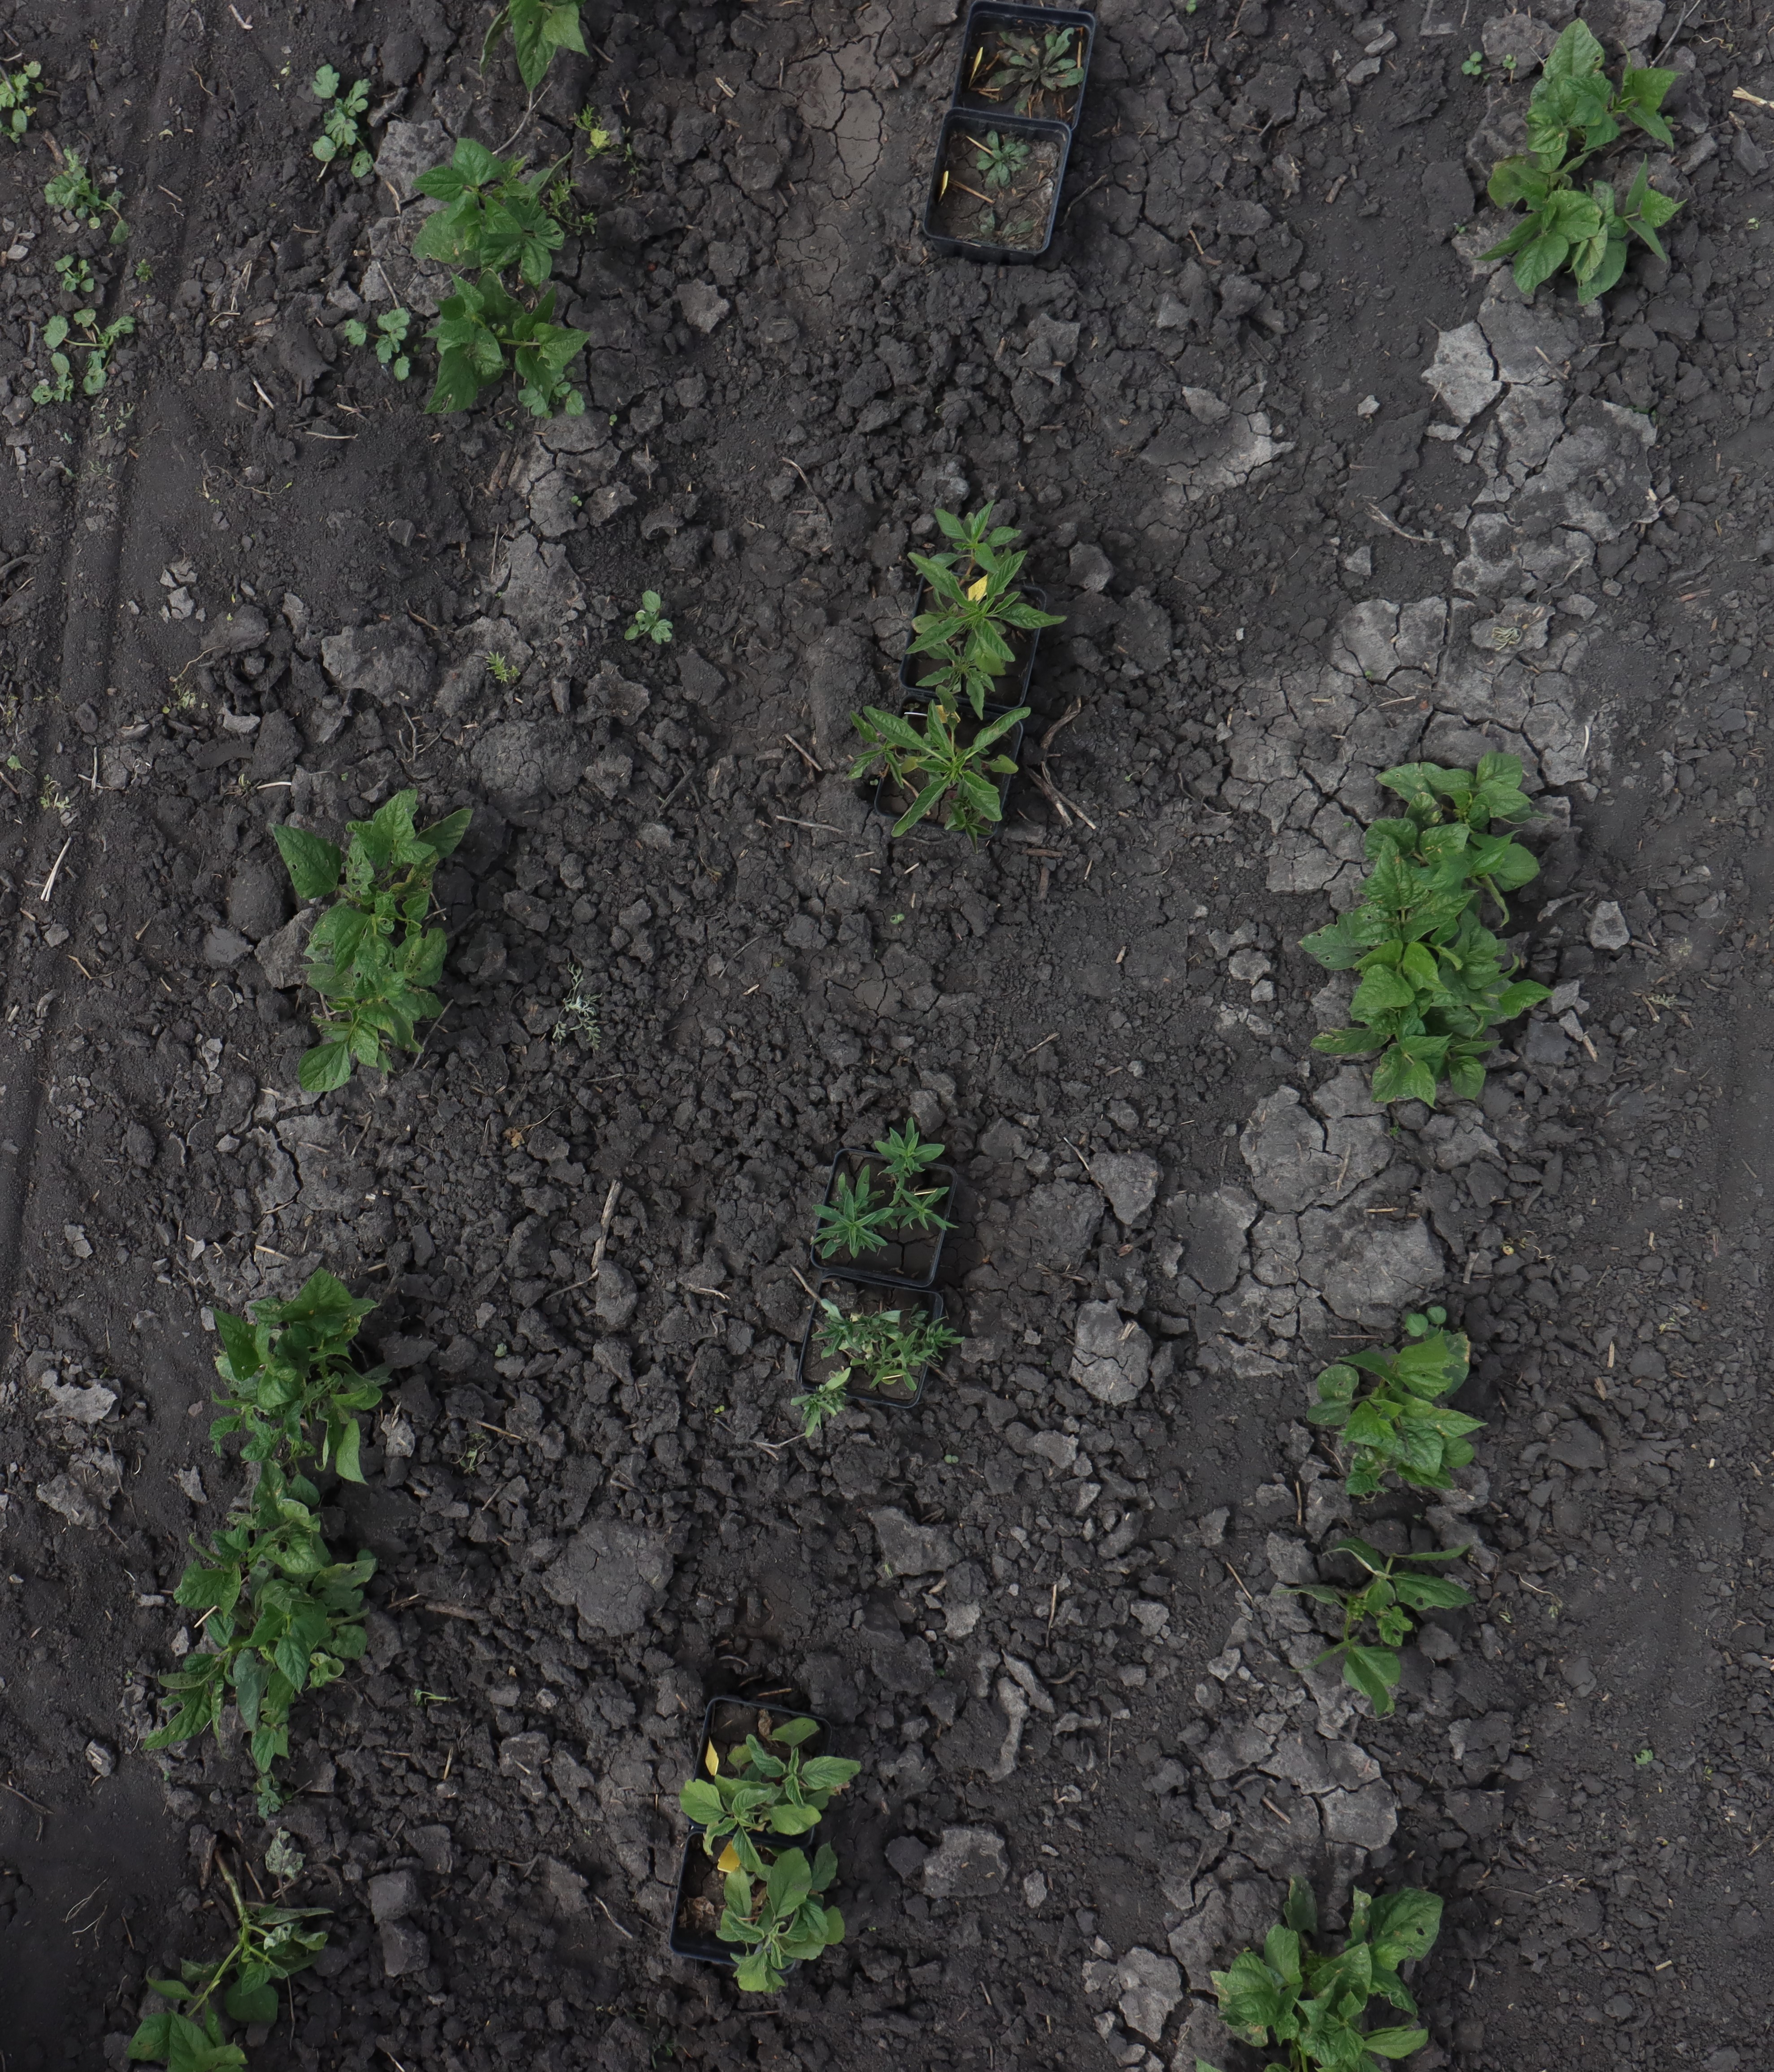
Crop: Black bean
Objects: Blackbean, Blackbean, Blackbean, Blackbean, Blackbean, Blackbean, Blackbean, Blackbean, Blackbean, Redroot Pigweed, Redroot Pigweed, Kochia, Kochia, Waterhemp, Waterhemp, Blackbean, Blackbean, Horseweed, Horseweed